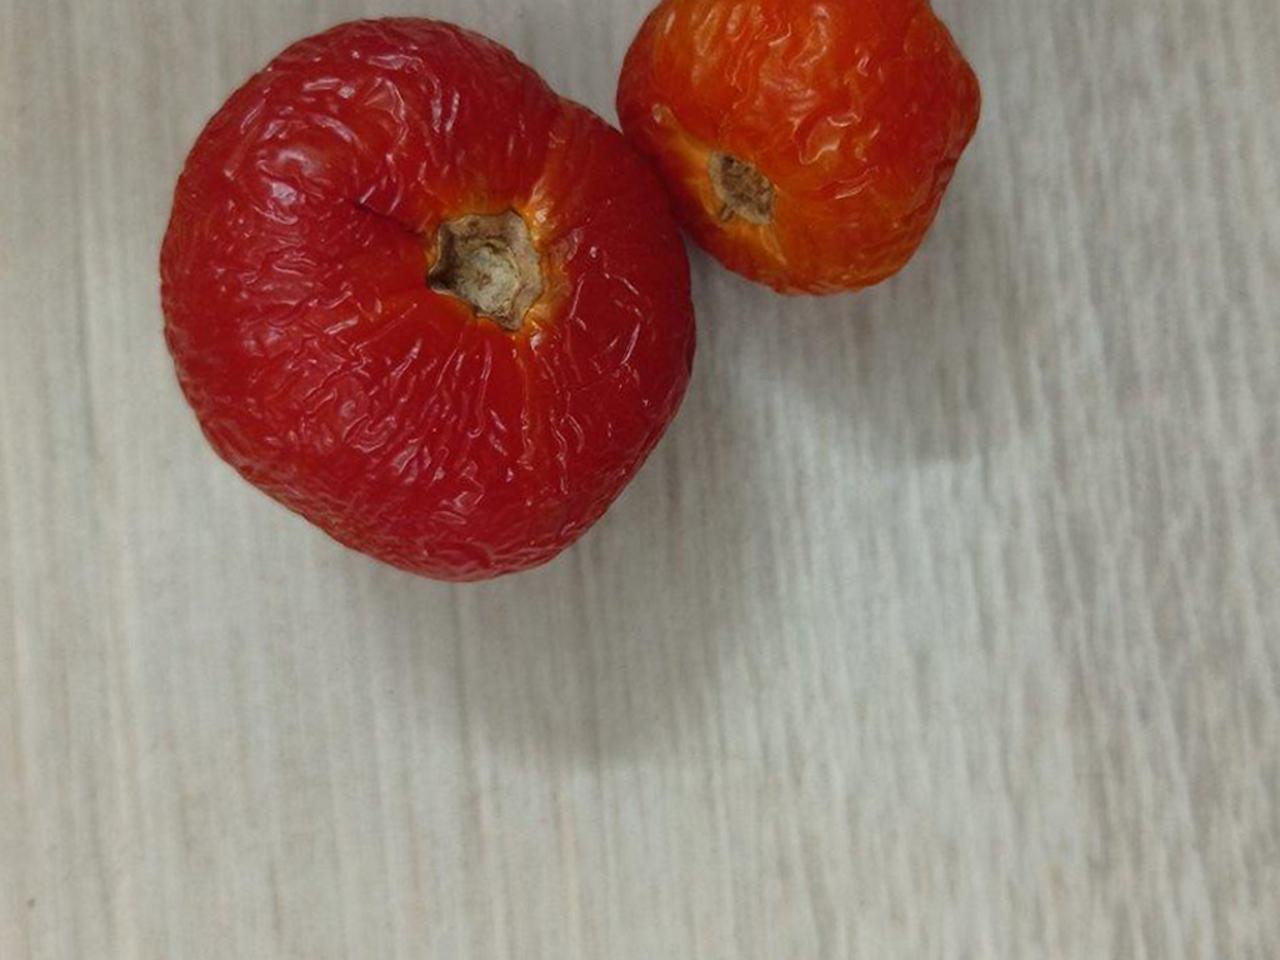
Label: Rotten